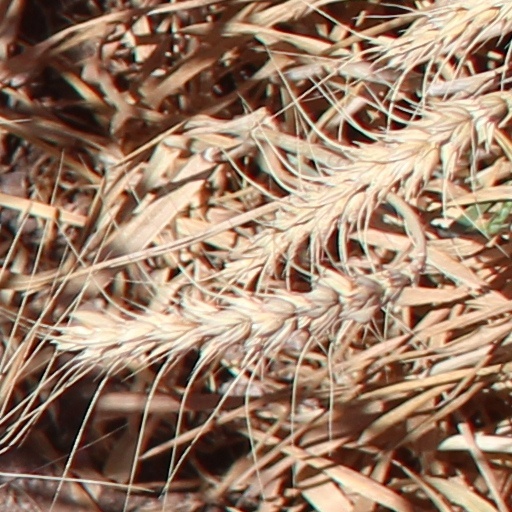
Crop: wheat